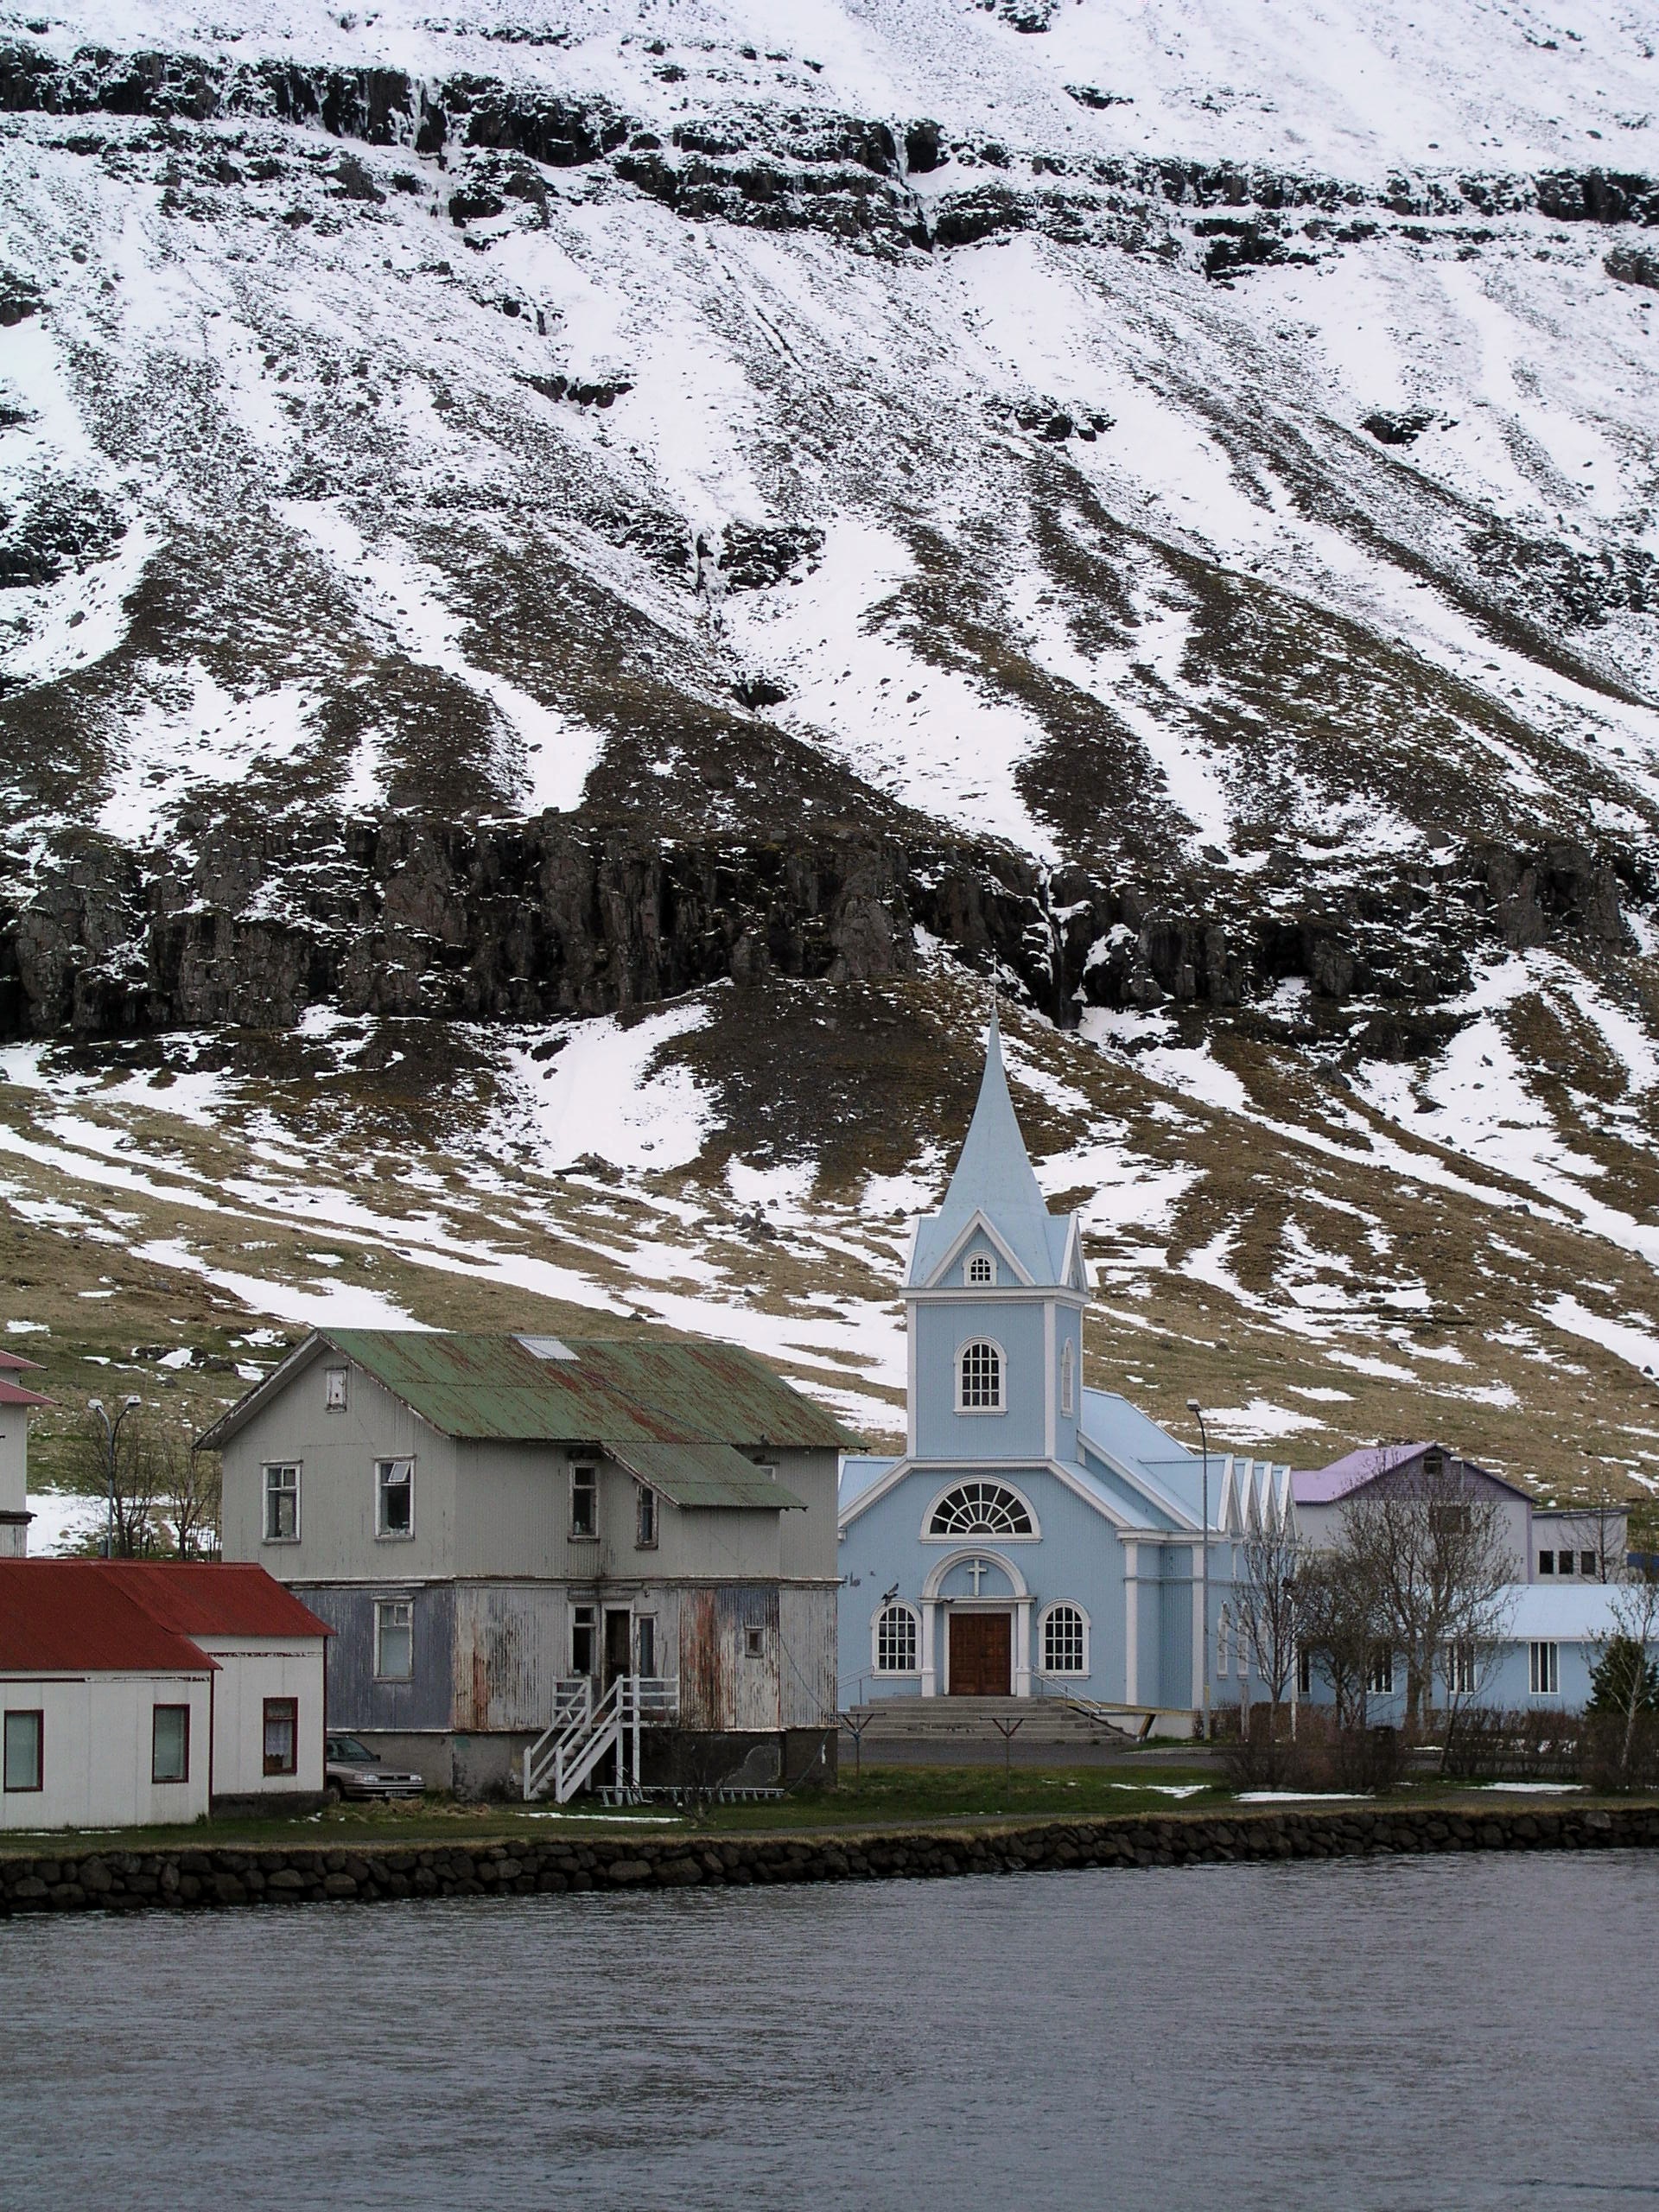
mountain, snow, cold, winter, house, lake, town, river, mountain range, vehicle, church, iceland, season, waterway, mountainside, loneliness, booked, nordic, landform, karg